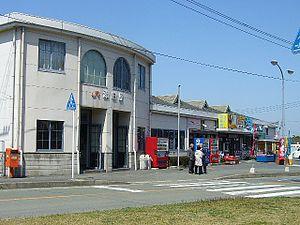
Soeda est un bourg du district de Tagawa, dans la préfecture de Fukuoka, au Japon.